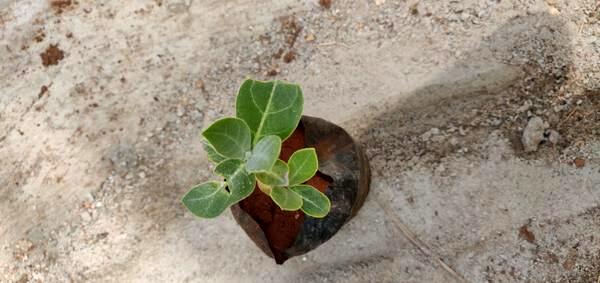
Plant: Ekka